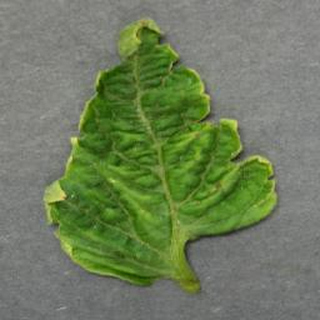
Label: tomato_yellow_leaf_curl_virus